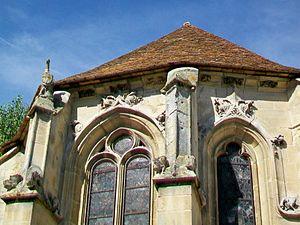
Parties supérieures des deux baies du chœur conservant la totalité de leur décoration Renaissance.
Ézanville est une commune française située dans le département du Val-d'Oise en région Île-de-France.
L'église Notre-Dame-de-l'Assomption est une église catholique paroissiale située à Ézanville, en France. Son chœur gothique flamboyant des années 1540, terminé dans le goût de la Renaissance, constitue sa seule partie remarquable. Il se compose de trois travées droites et d'une abside à cinq pans, et est généreusement éclairé. Malgré ses petites dimensions, une largeur de 6 m, une hauteur de 9 m, et une longueur de 15,30 m dans l'œuvre, son architecture est d'un grand raffinement. Elle se caractérise notamment par des piliers ondulés engagés dans les murs, portant des frises sculptées de motifs végétaux en guise de chapiteaux, et par des voûtes aux clés pendantes. Les deux dernières voûtes sont agrémentées de liernes et tiercerons. Dans l'abside, les nervures décrivent un dessin original évoquant les pétales d'une fleur. Au nord, le chœur était primitivement à deux niveaux d'élévation ; ce n'est plus le cas que dans la première travée. Le vaisseau est flanqué d'un clocher sans caractère du XIVᵉ siècle ; d'une sacristie issue de la transformation d'une chapelle latérale ; et d'une petite chapelle basse. La nef est moderne et a été inaugurée en 1967 seulement.